Oxford University A.F.C.

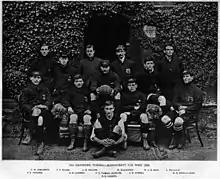
Oxford University AFC before travelling to Austria 1899 . Morgan Maddox Morgan-Owen, seated, bottom right

Formed on 9 November 1871, the club was a giant of the 1870s, winning the FA Cup 2–0 against Royal Engineers in 1874 and finishing the competition as runners-up in 1873, 1877 and 1880, the last year they competed. The club merged with OUWAFC, the women's club, in 2020.